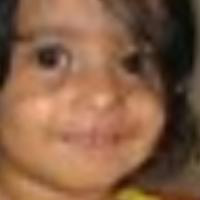
Age group: age 01-10